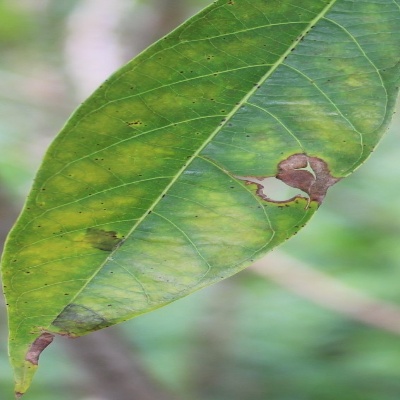
Crop: Cassava
Condition: brown spot